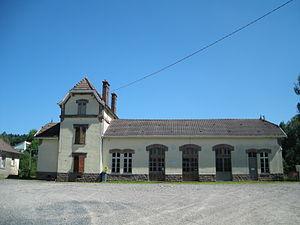
La gare de Provenchères-sur-Fave est une gare ferroviaire française de la ligne de Strasbourg-Ville à Saint-Dié, située sur le territoire de la commune de Provenchères-et-Colroy, dans le département des Vosges, en région Grand Est.